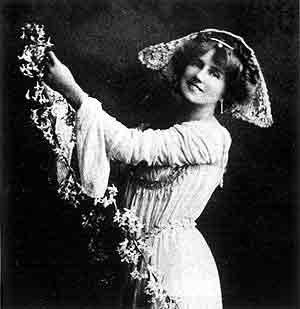
Mary Ellaline Terriss, Lady Hicks est une actrice et chanteuse britannique populaire.